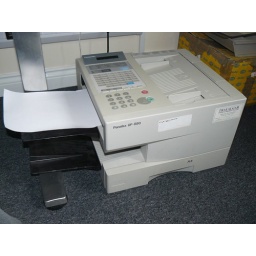
Fax machine added to the office infrastructure (kindly rescued from a skip by my friend Anthony)